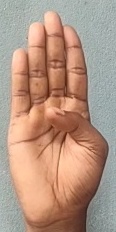
ASL sign: B